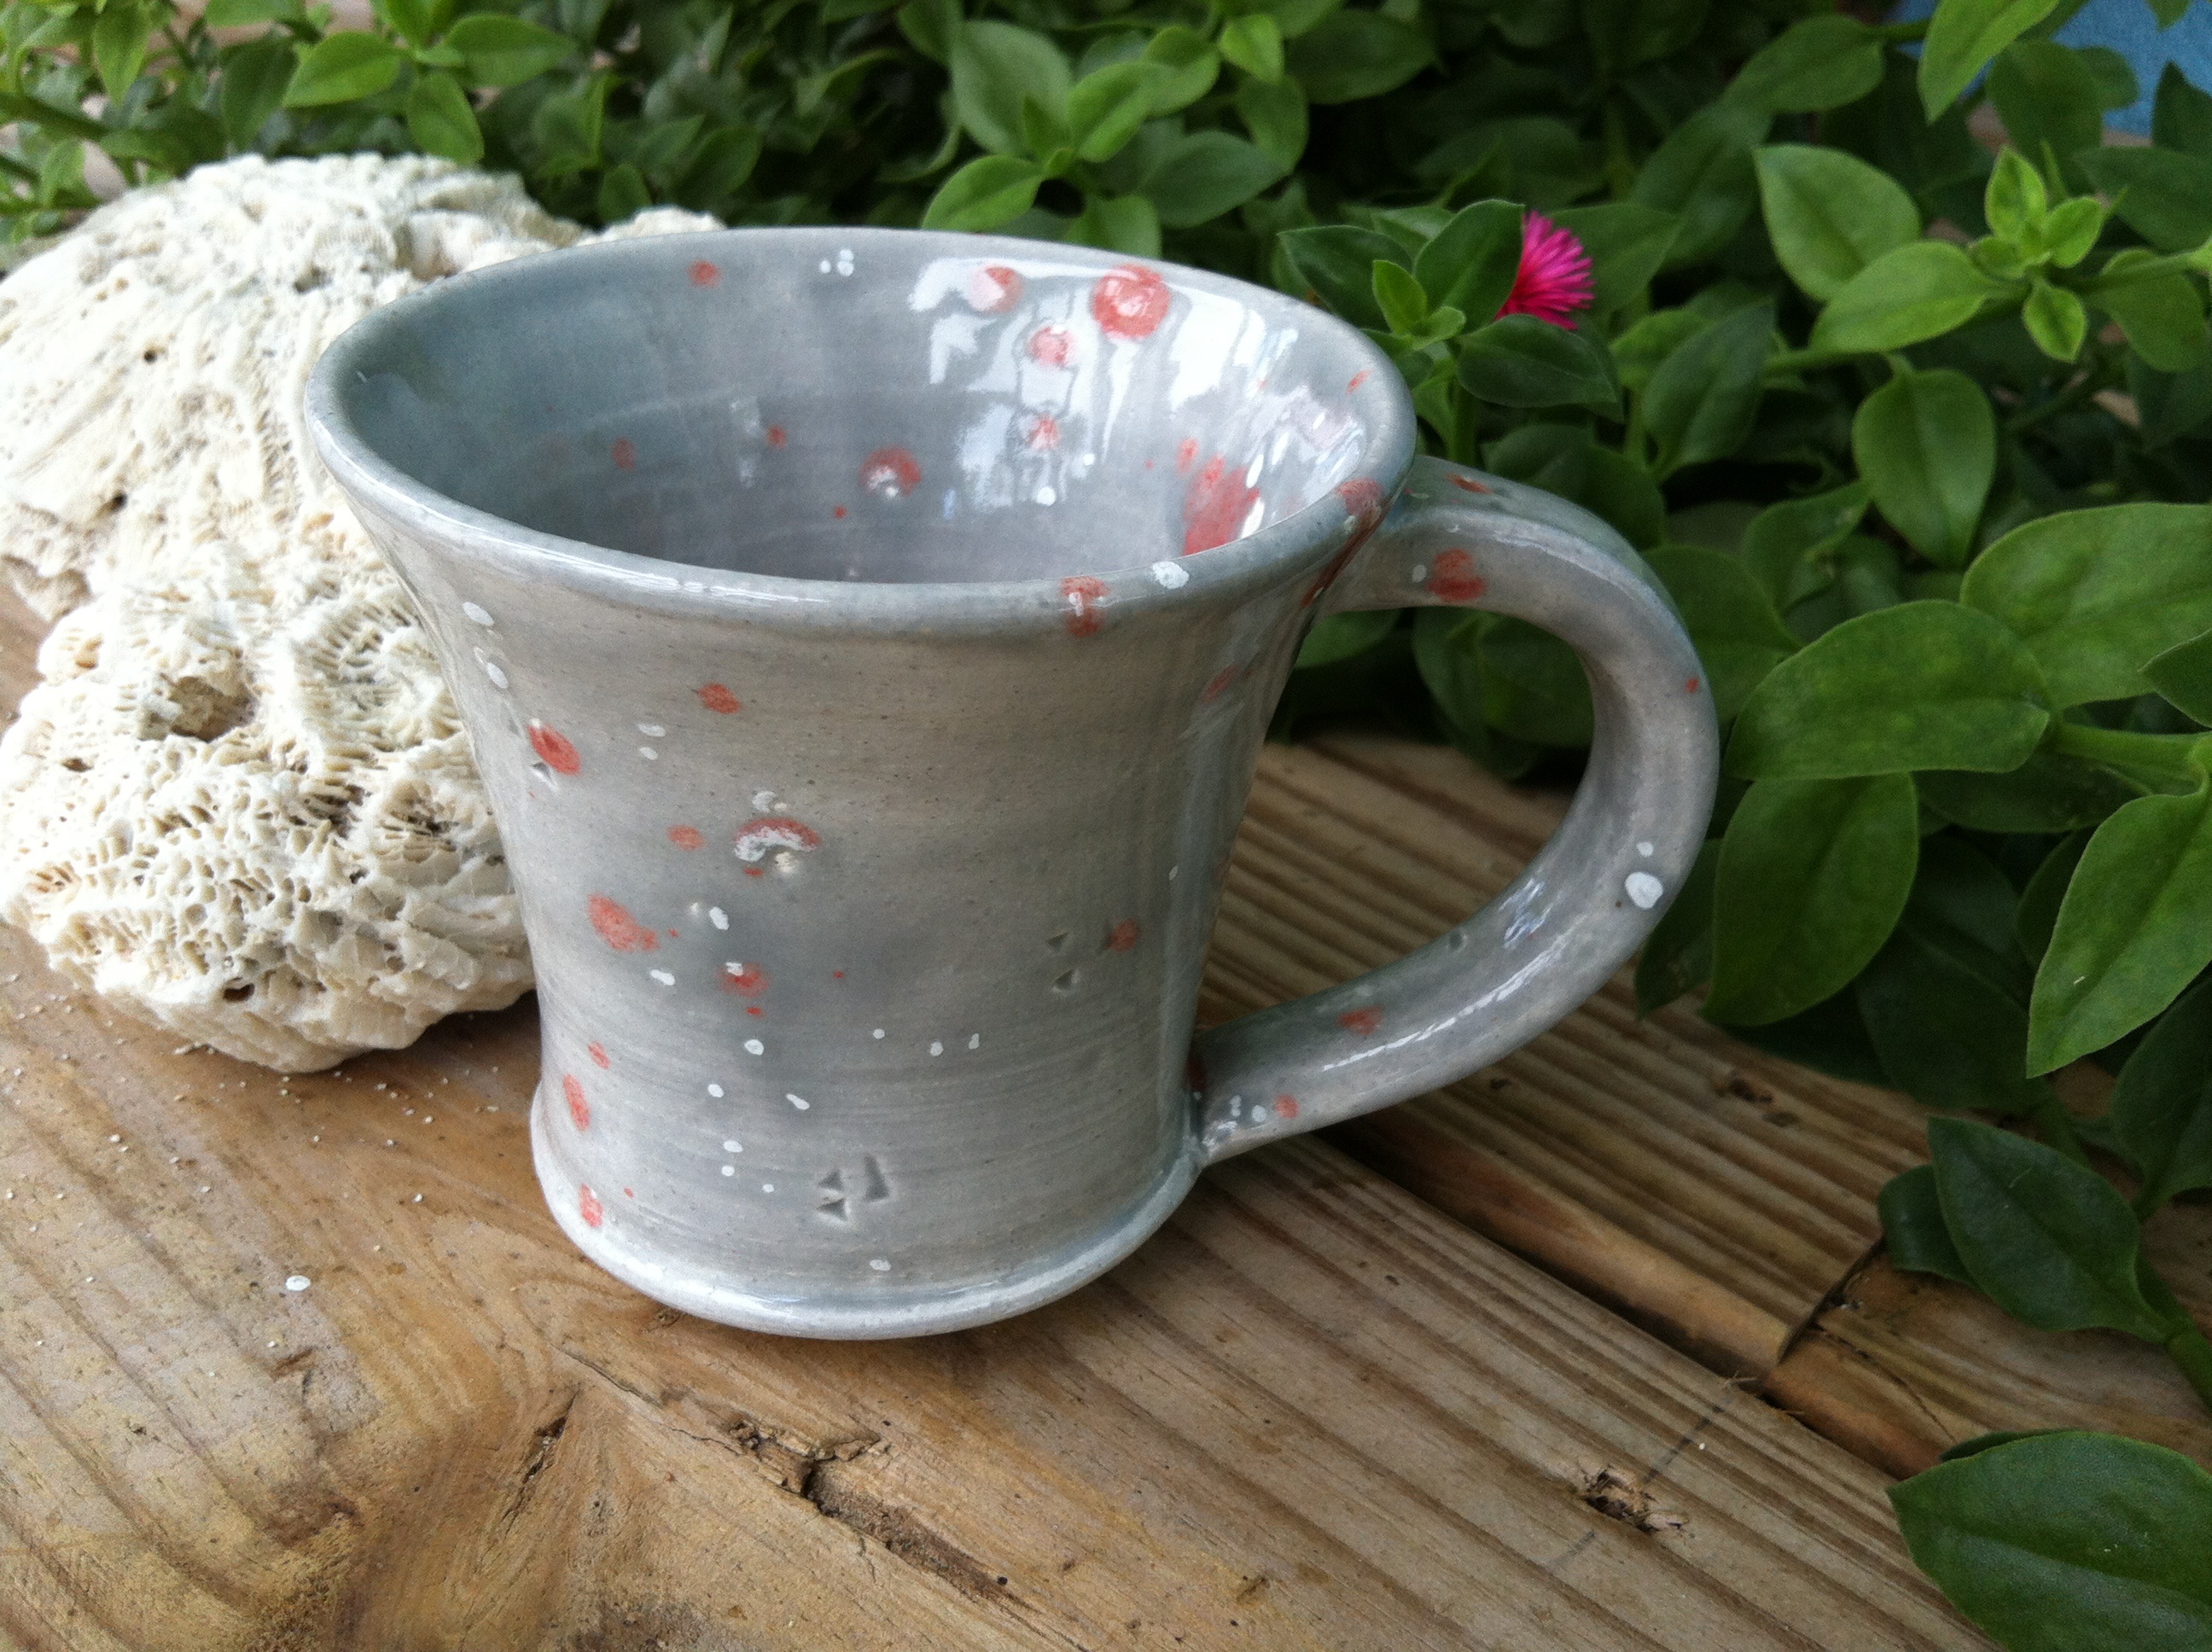
tea, flower, cup, ceramic, drink, mug, pottery, coffee cup, grey, art, handmade, flowerpot, earthenware, glaze, drinkware, thrown, crystal glaze